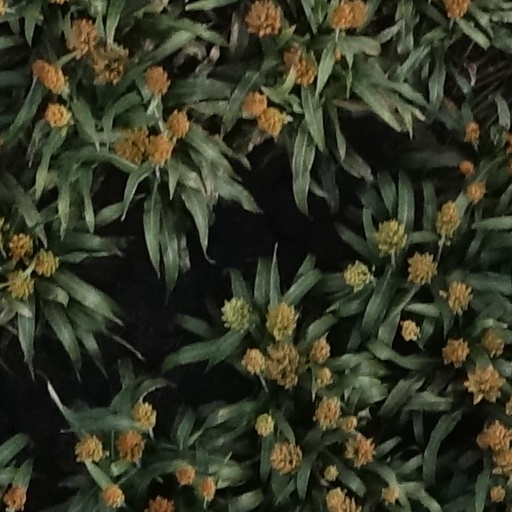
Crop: sorghum